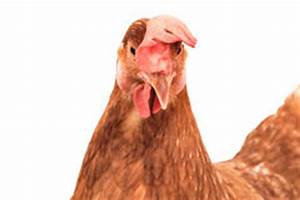
Label: chicken